Leonrodplatz

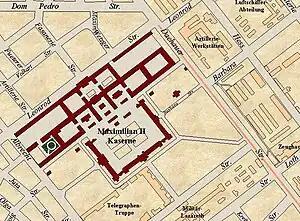
Map section from 1922 with the Maximilian-II-Kaserne and today's Leonrodplatz at the upper edge of the picture.

Leonrodplatz is a square in the Munich district of Neuhausen. It was named in 1927 after the former Bavarian Minister of Justice Leopold von Leonrod.